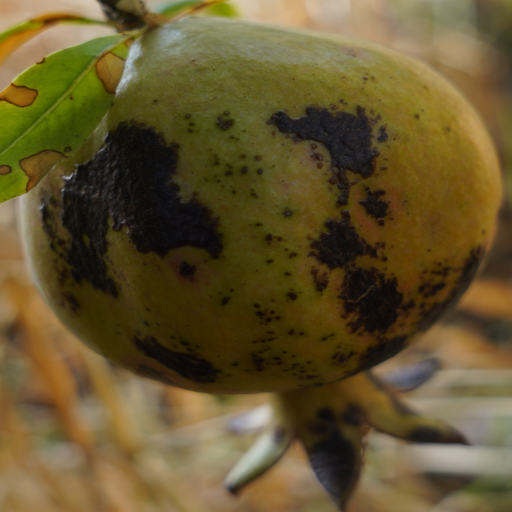
Label: Colletotrichum spp